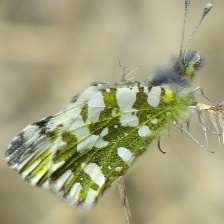
Species: LARGE MARBLE
Butterfly family (ImageNet category): cabbage_butterfly